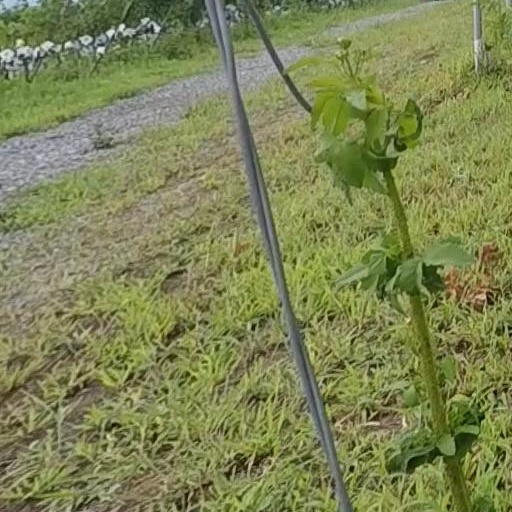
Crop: grape